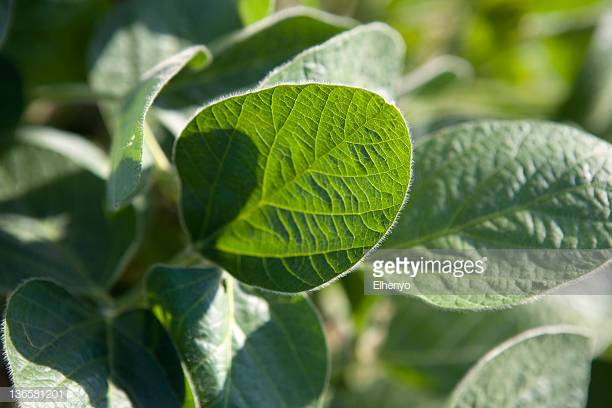
Labels: Soyabean leaf